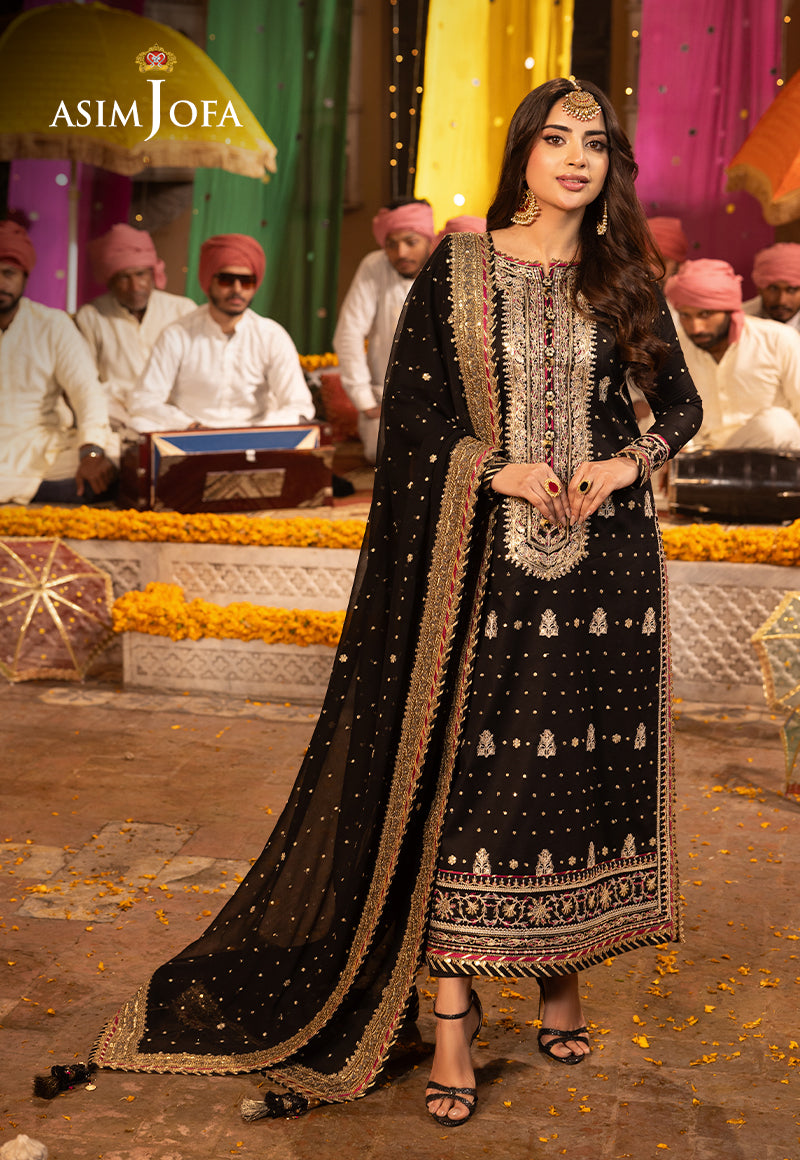
black embroidered salwar suit